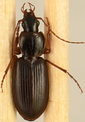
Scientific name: Synuchus impunctatus
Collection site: Bartlett Experimental Forest NEON (BART), plot BART_079